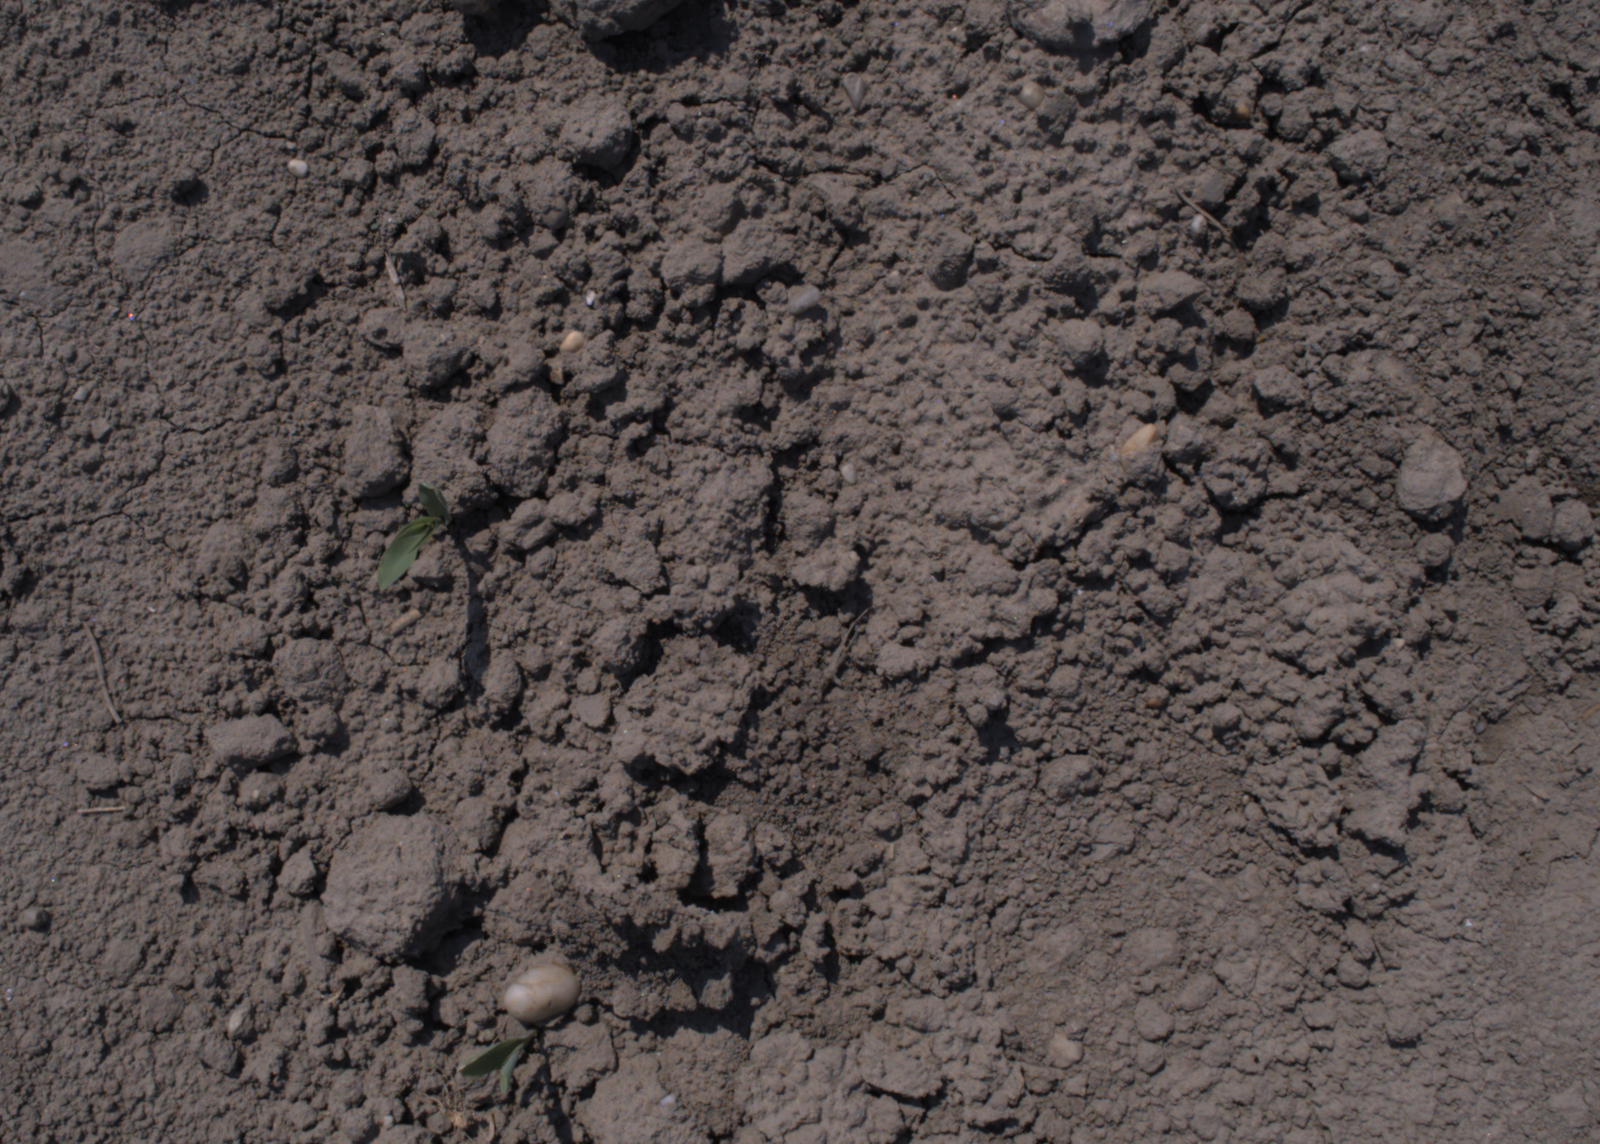
Capture date: 10.08.2020 12:52:13
Weather: sunny
Wind: light
Seeding date: 21.07.2020
Plant canopy height (mm): 930